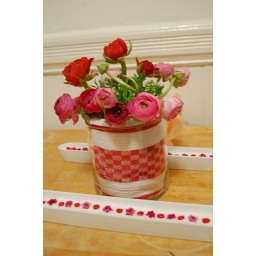
cylinder vase lined with a kitchen towel with tupperware container in the center filled with water + flowers